Henry I. Gourley

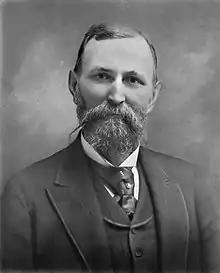
Portrait of Henry I. Gourley, 1890–1893

Henry Irvin Gourley (October 3, 1838 – May 27, 1899) was an American politician. He served as Mayor of Pittsburgh from 1890 to 1893.